Makhachkala

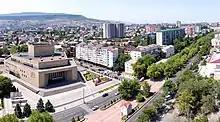
View of Makhachkala

For the purposes of administration, the city is divided into three city districts, from west to east: Kirovsky, Sovetsky and Leninsky. In May 2015, these three city districts were granted municipal status.